Nurhan Atasoy

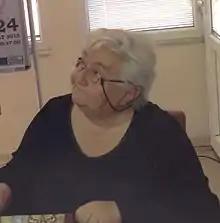
Atasoy in February 2013

Nurhan Atasoy (born 12 February 1934) is a Turkish art historian. She specializes in history of Ottoman and Islamic art. She served as a chair in the Department of Fine Arts, Archeology and Art History at Istanbul University until 1999 when she retired. She is a resident scholar of the Turkish Cultural Foundation.